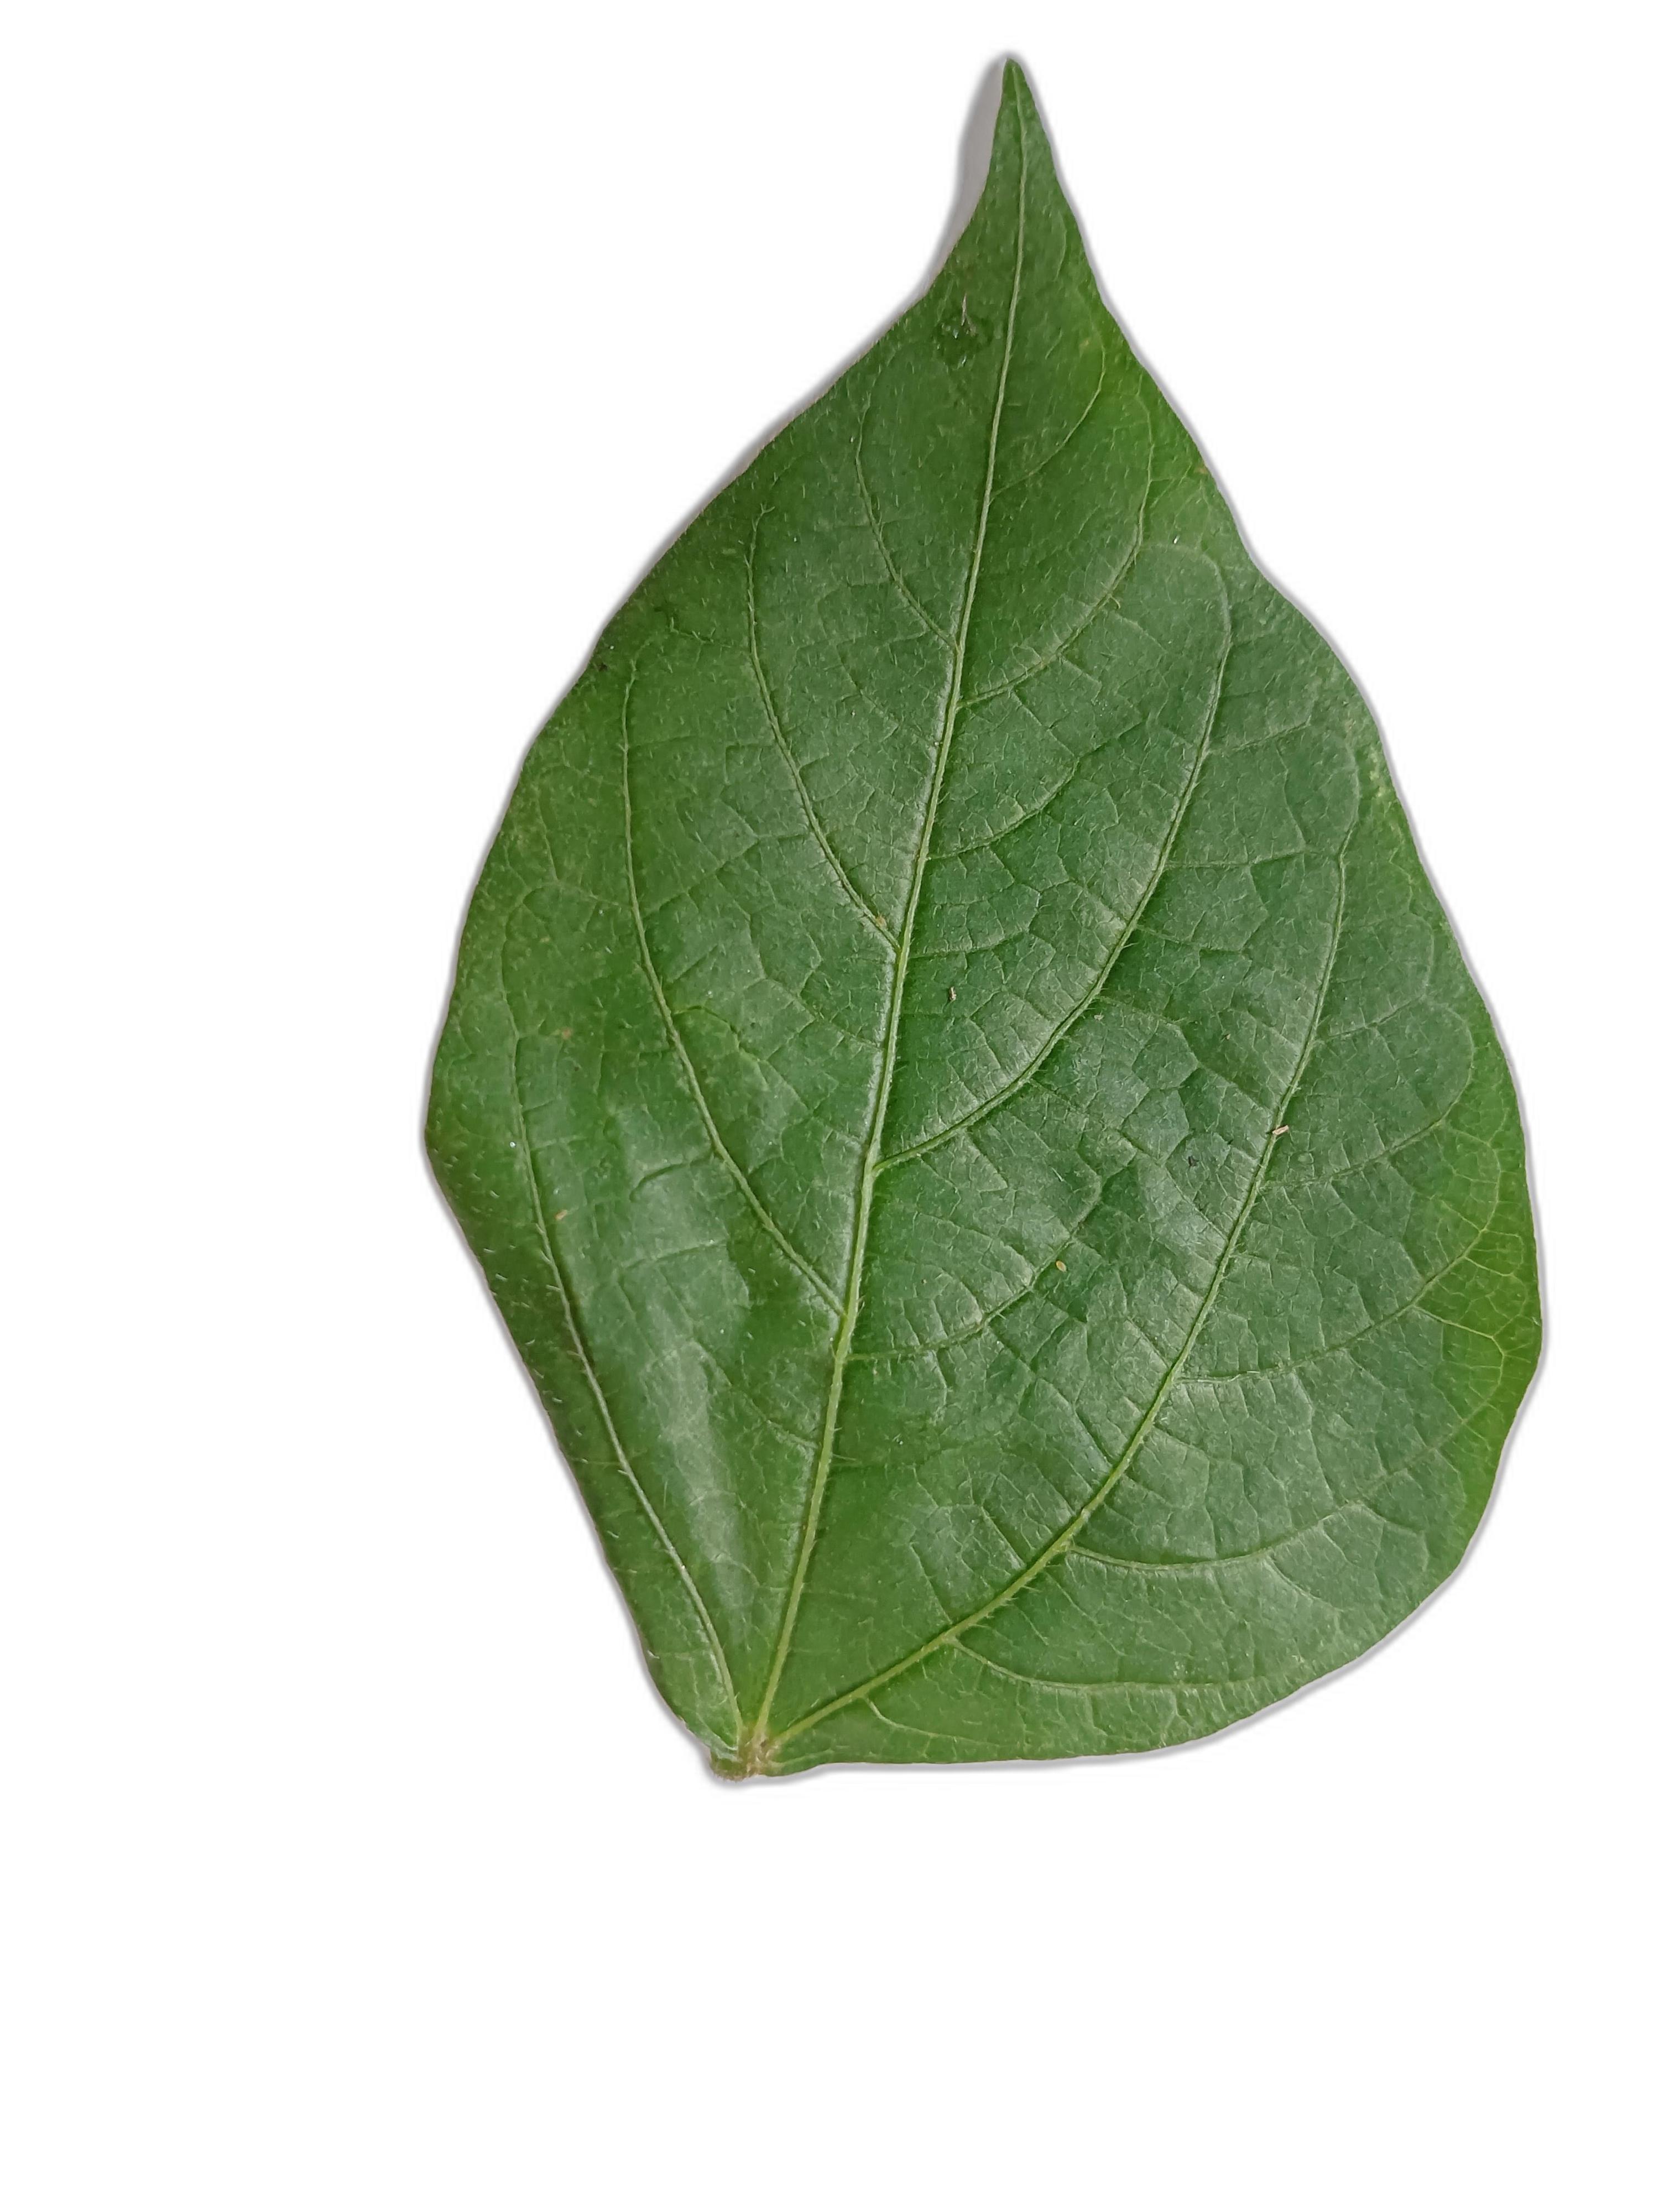
Label: Healthy